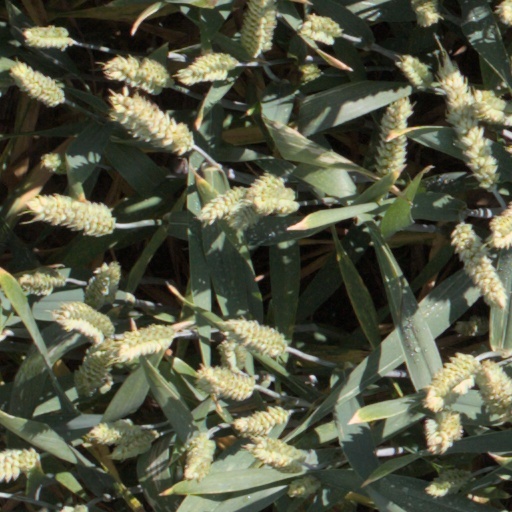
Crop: wheat